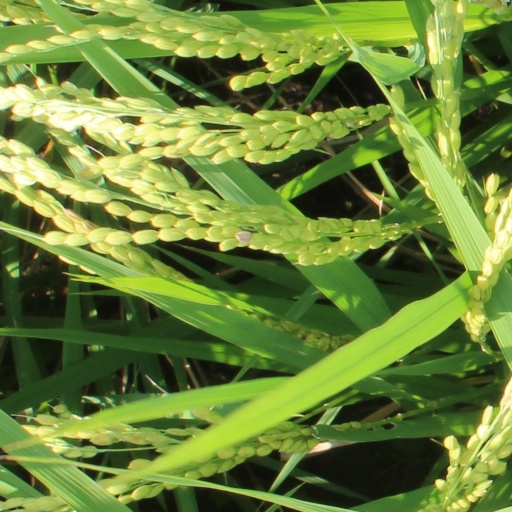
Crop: rice